Aihole

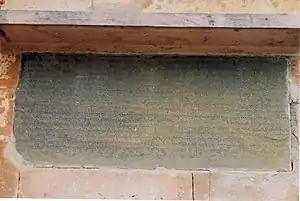
Aihole Sanskrit inscription from 634 CE.

The artwork found in the Aihole Galaganatha temple complex includes various styles of auspicious pot motifs (now common in Hindu ceremonies), Durga, Harihara, Maheshvari, Saptamatrikas, mythical "makaras", foliage and flowers, birds, and others. The Galaganatha temples complex is the site where archaeologists found the 7th-century complete life-size nude Lajja Gauri in birthing position and with a lotus head, now at ASI Aihole museum near the Durga temple.